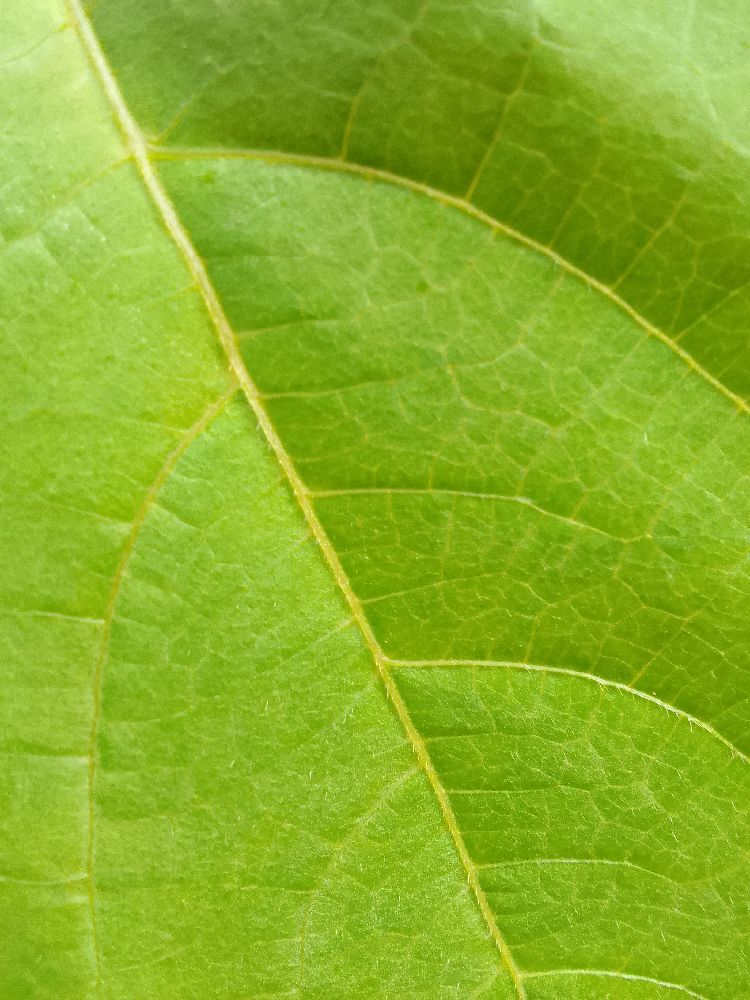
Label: healthy